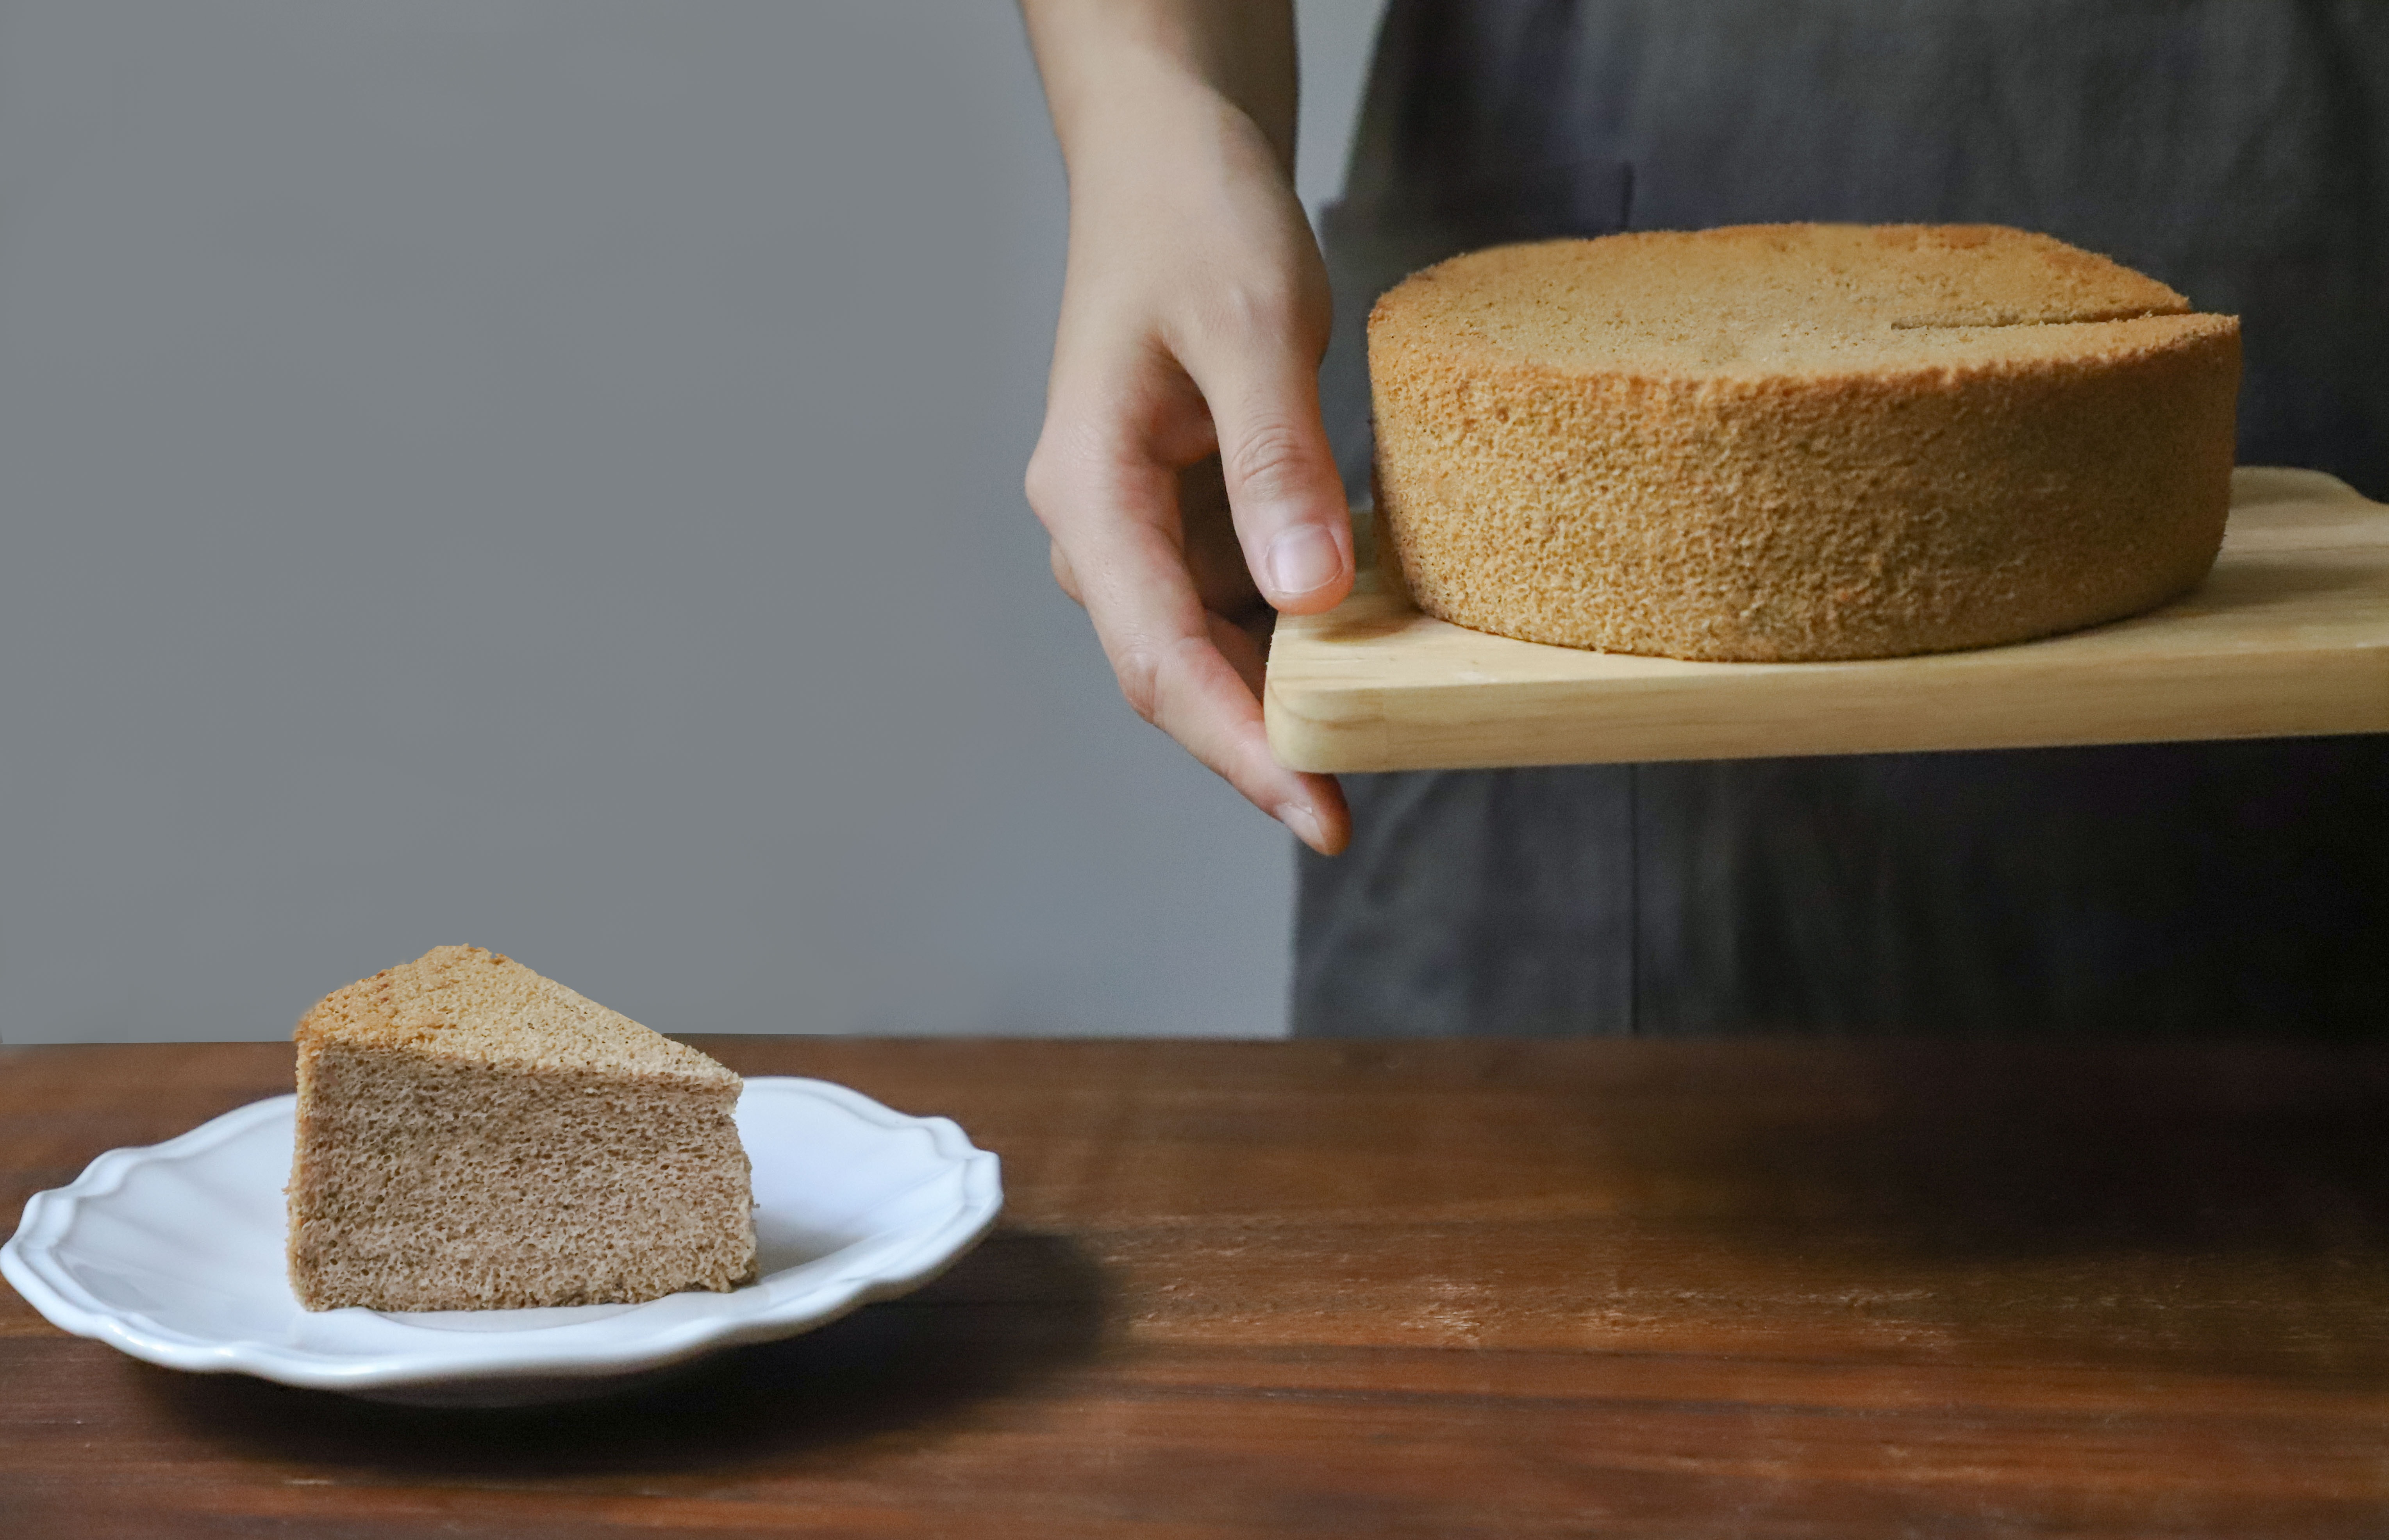
food, cuisine, dish, ingredient, gluten, baked goods, sliced bread, snack cake, dessert, Castella, sponge cake, baking, loaf, bread, graham bread